Nathanael Greene Herreshoff

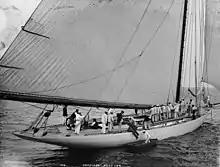
Nathanael Herreshoff climbing aboard "Defender" in 1895; photograph by John S. Johnston

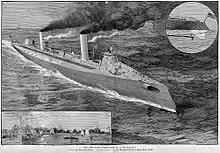
Herreshoff torpedo boat, engraving from "Harper's Weekly", June 1889

In the last quarter of the 19th century, Herreshoff constructed a double-hulled sailing boat of his own design (US Pat. No. 189,459). The craft, "Amaryllis", raced at her maiden regatta on June 22, 1876, and performed exceedingly well. Her debut demonstrated the distinct performance advantages afforded by catamarans over the standard monohulls.